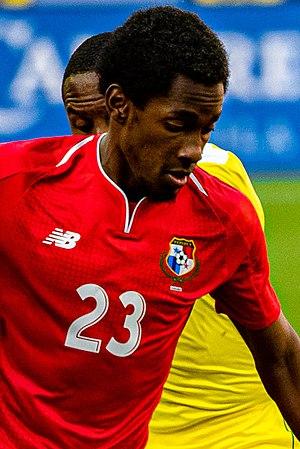
Michael Amir Murillo Bermudez, né le 11 février 1996 à Panama, est un footballeur international panaméen, qui joue au poste de défenseur au RSC Anderlecht, en Jupiler Pro League.